Karl Kling

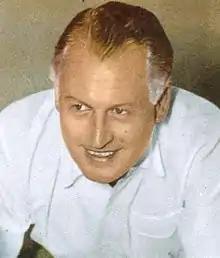
Kling in 1951

Karl Kling (16 September 1910 – 18 March 2003) was a German racing driver and motorsport executive, who competed in Formula One at 11 Grands Prix from to .